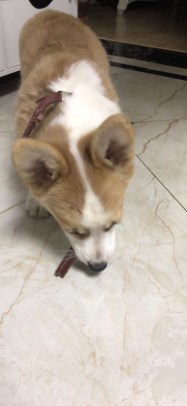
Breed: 2909-n000116-Cardigan